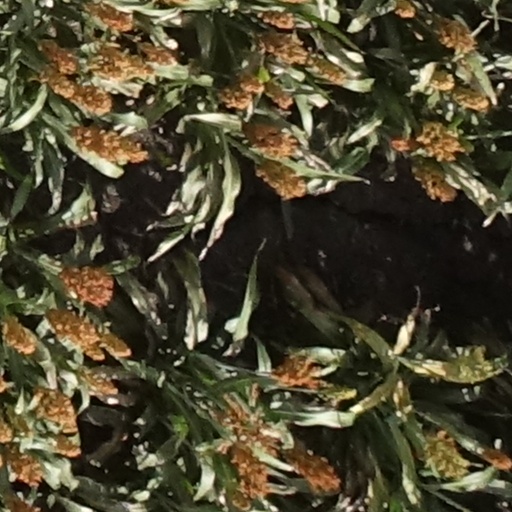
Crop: sorghum